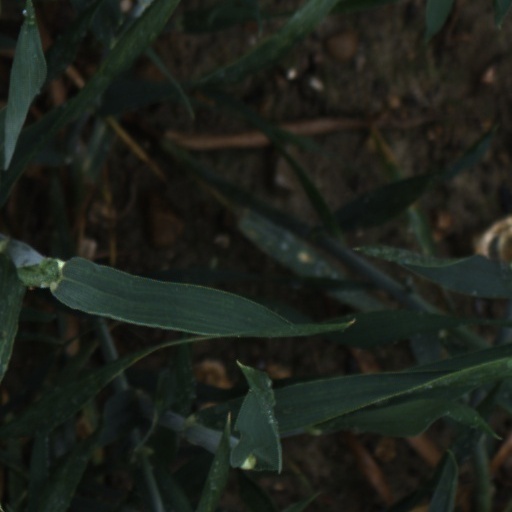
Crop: wheat